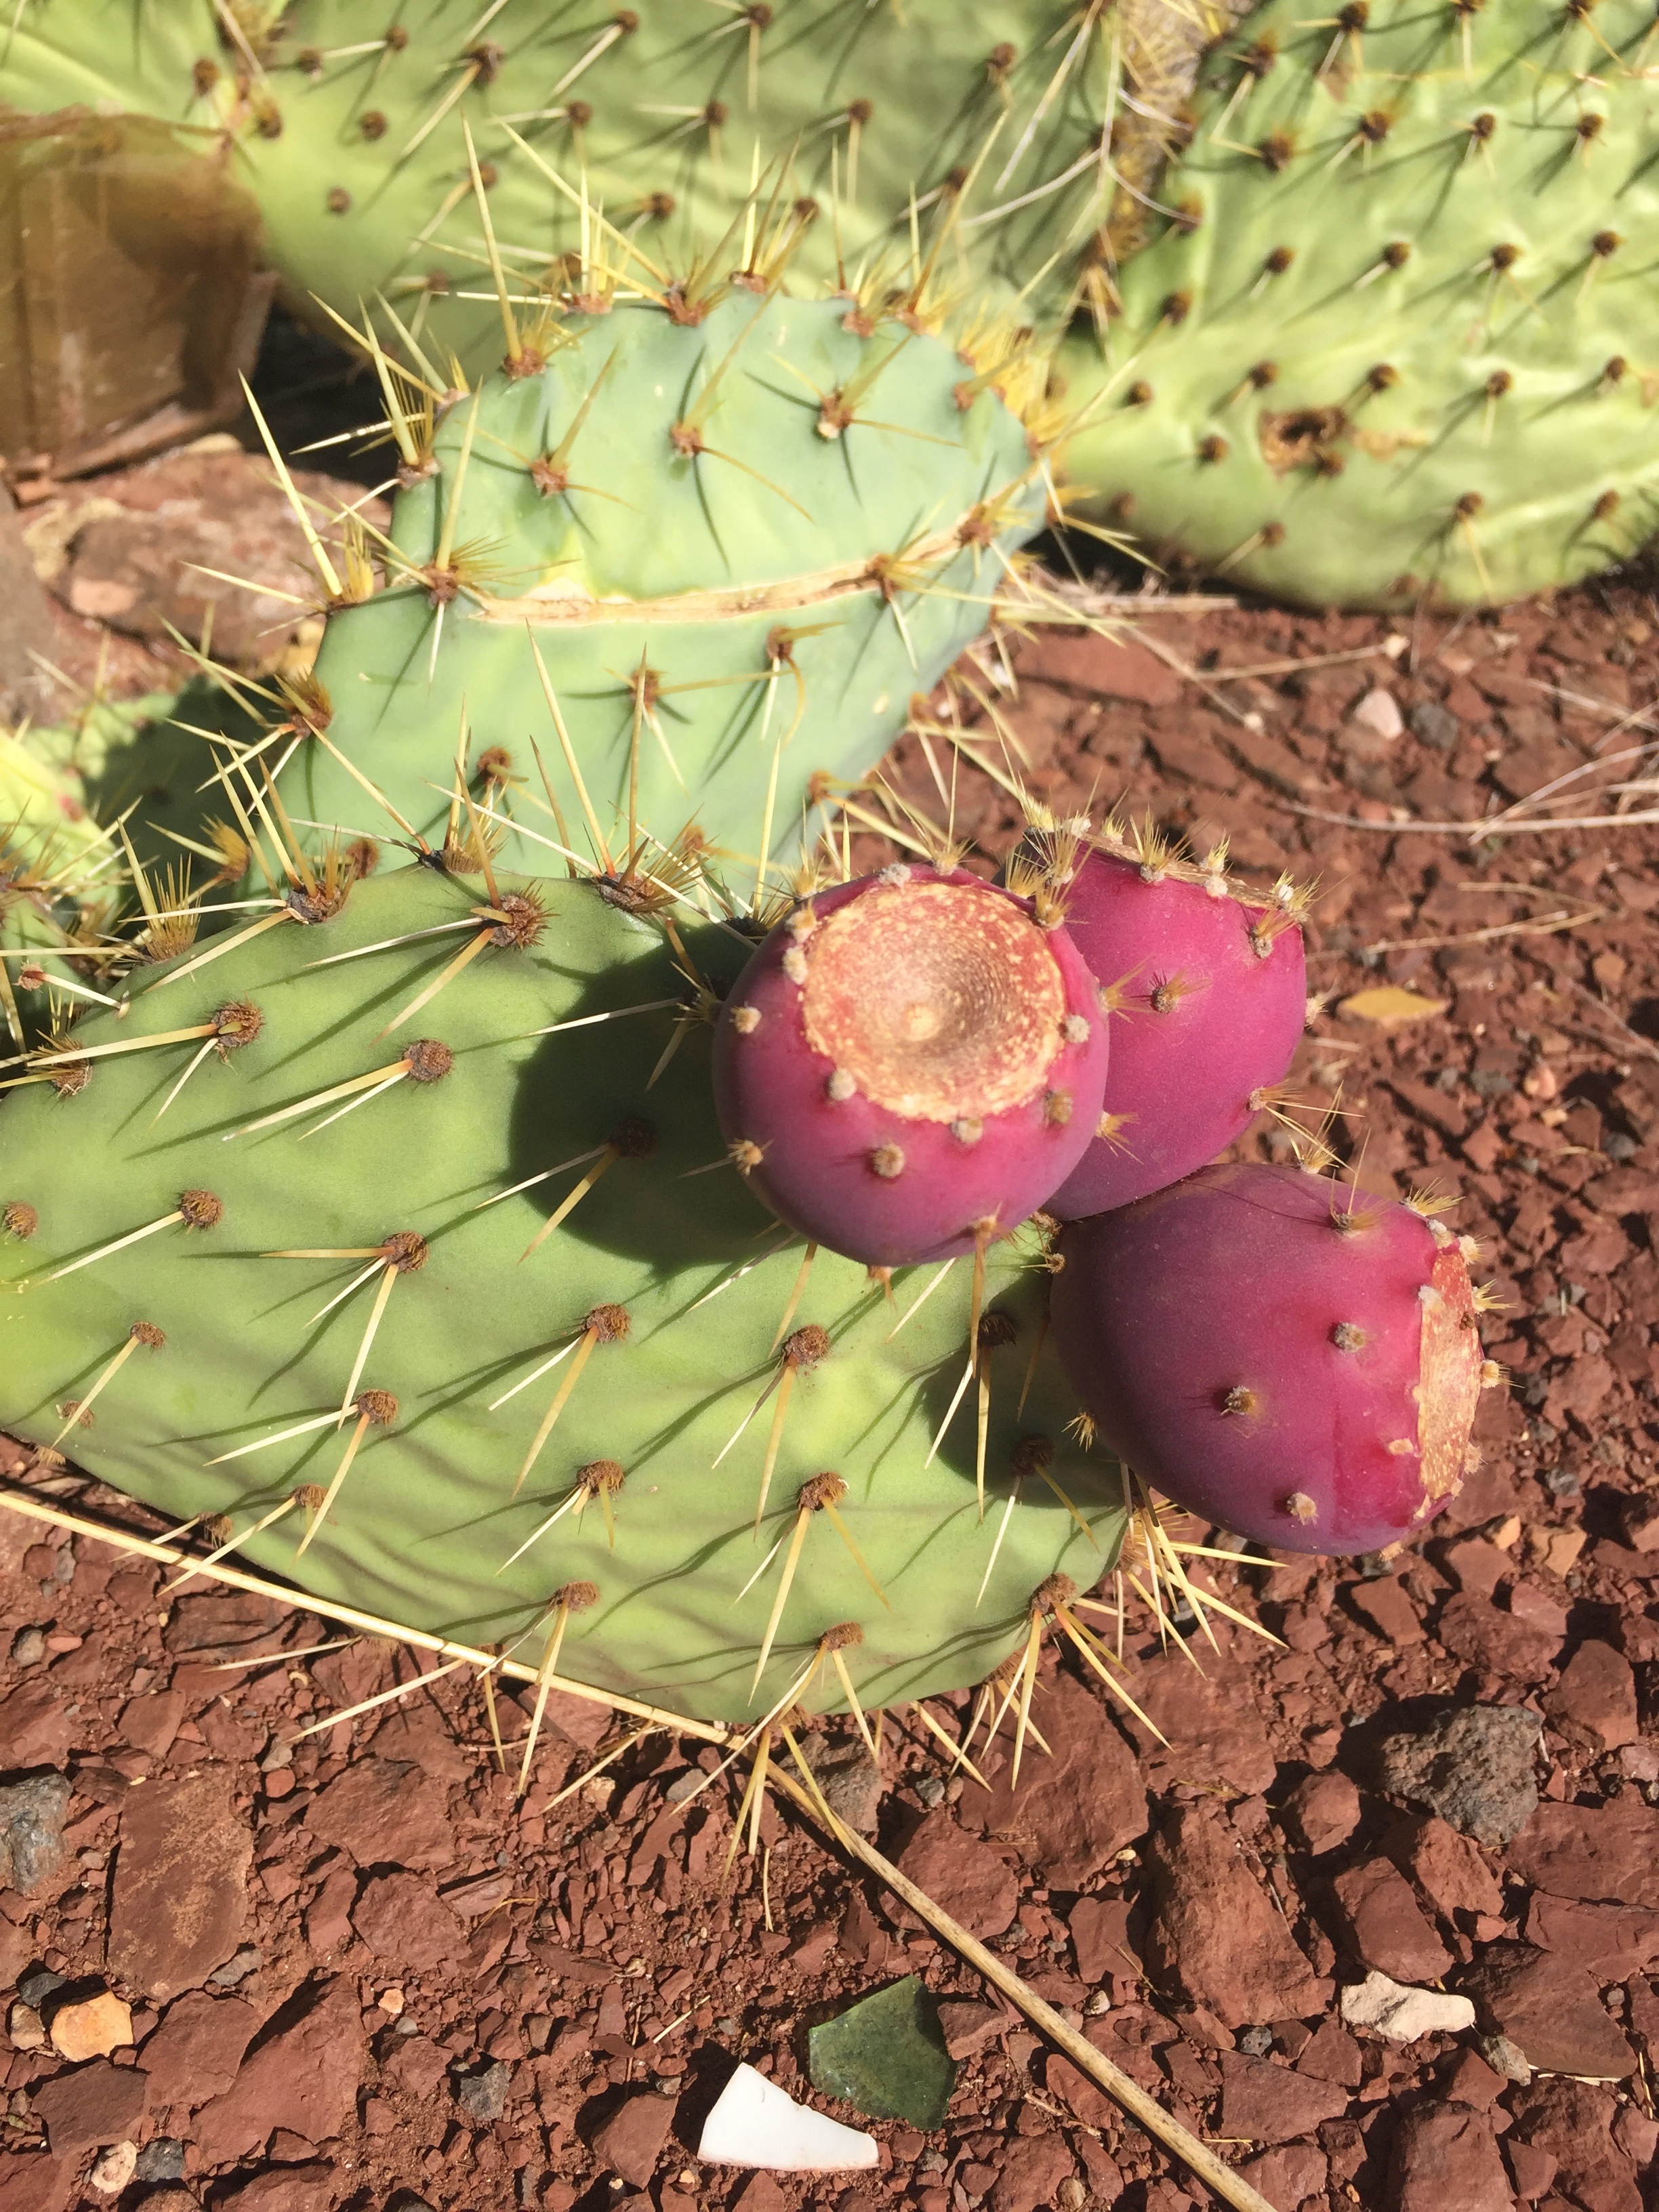
nature, cactus, growth, plant, leaf, desert, flower, summer, france, green, produce, natural, fresh, botany, succulent, garden, cacti, flora, botanical, life, cactaceae, decorative, style, caryophyllales, organic, flowering plant, prickly pear, land plant, thorns spines and prickles, hedgehog cactus, nopal, barbary fig, eastern prickly pear